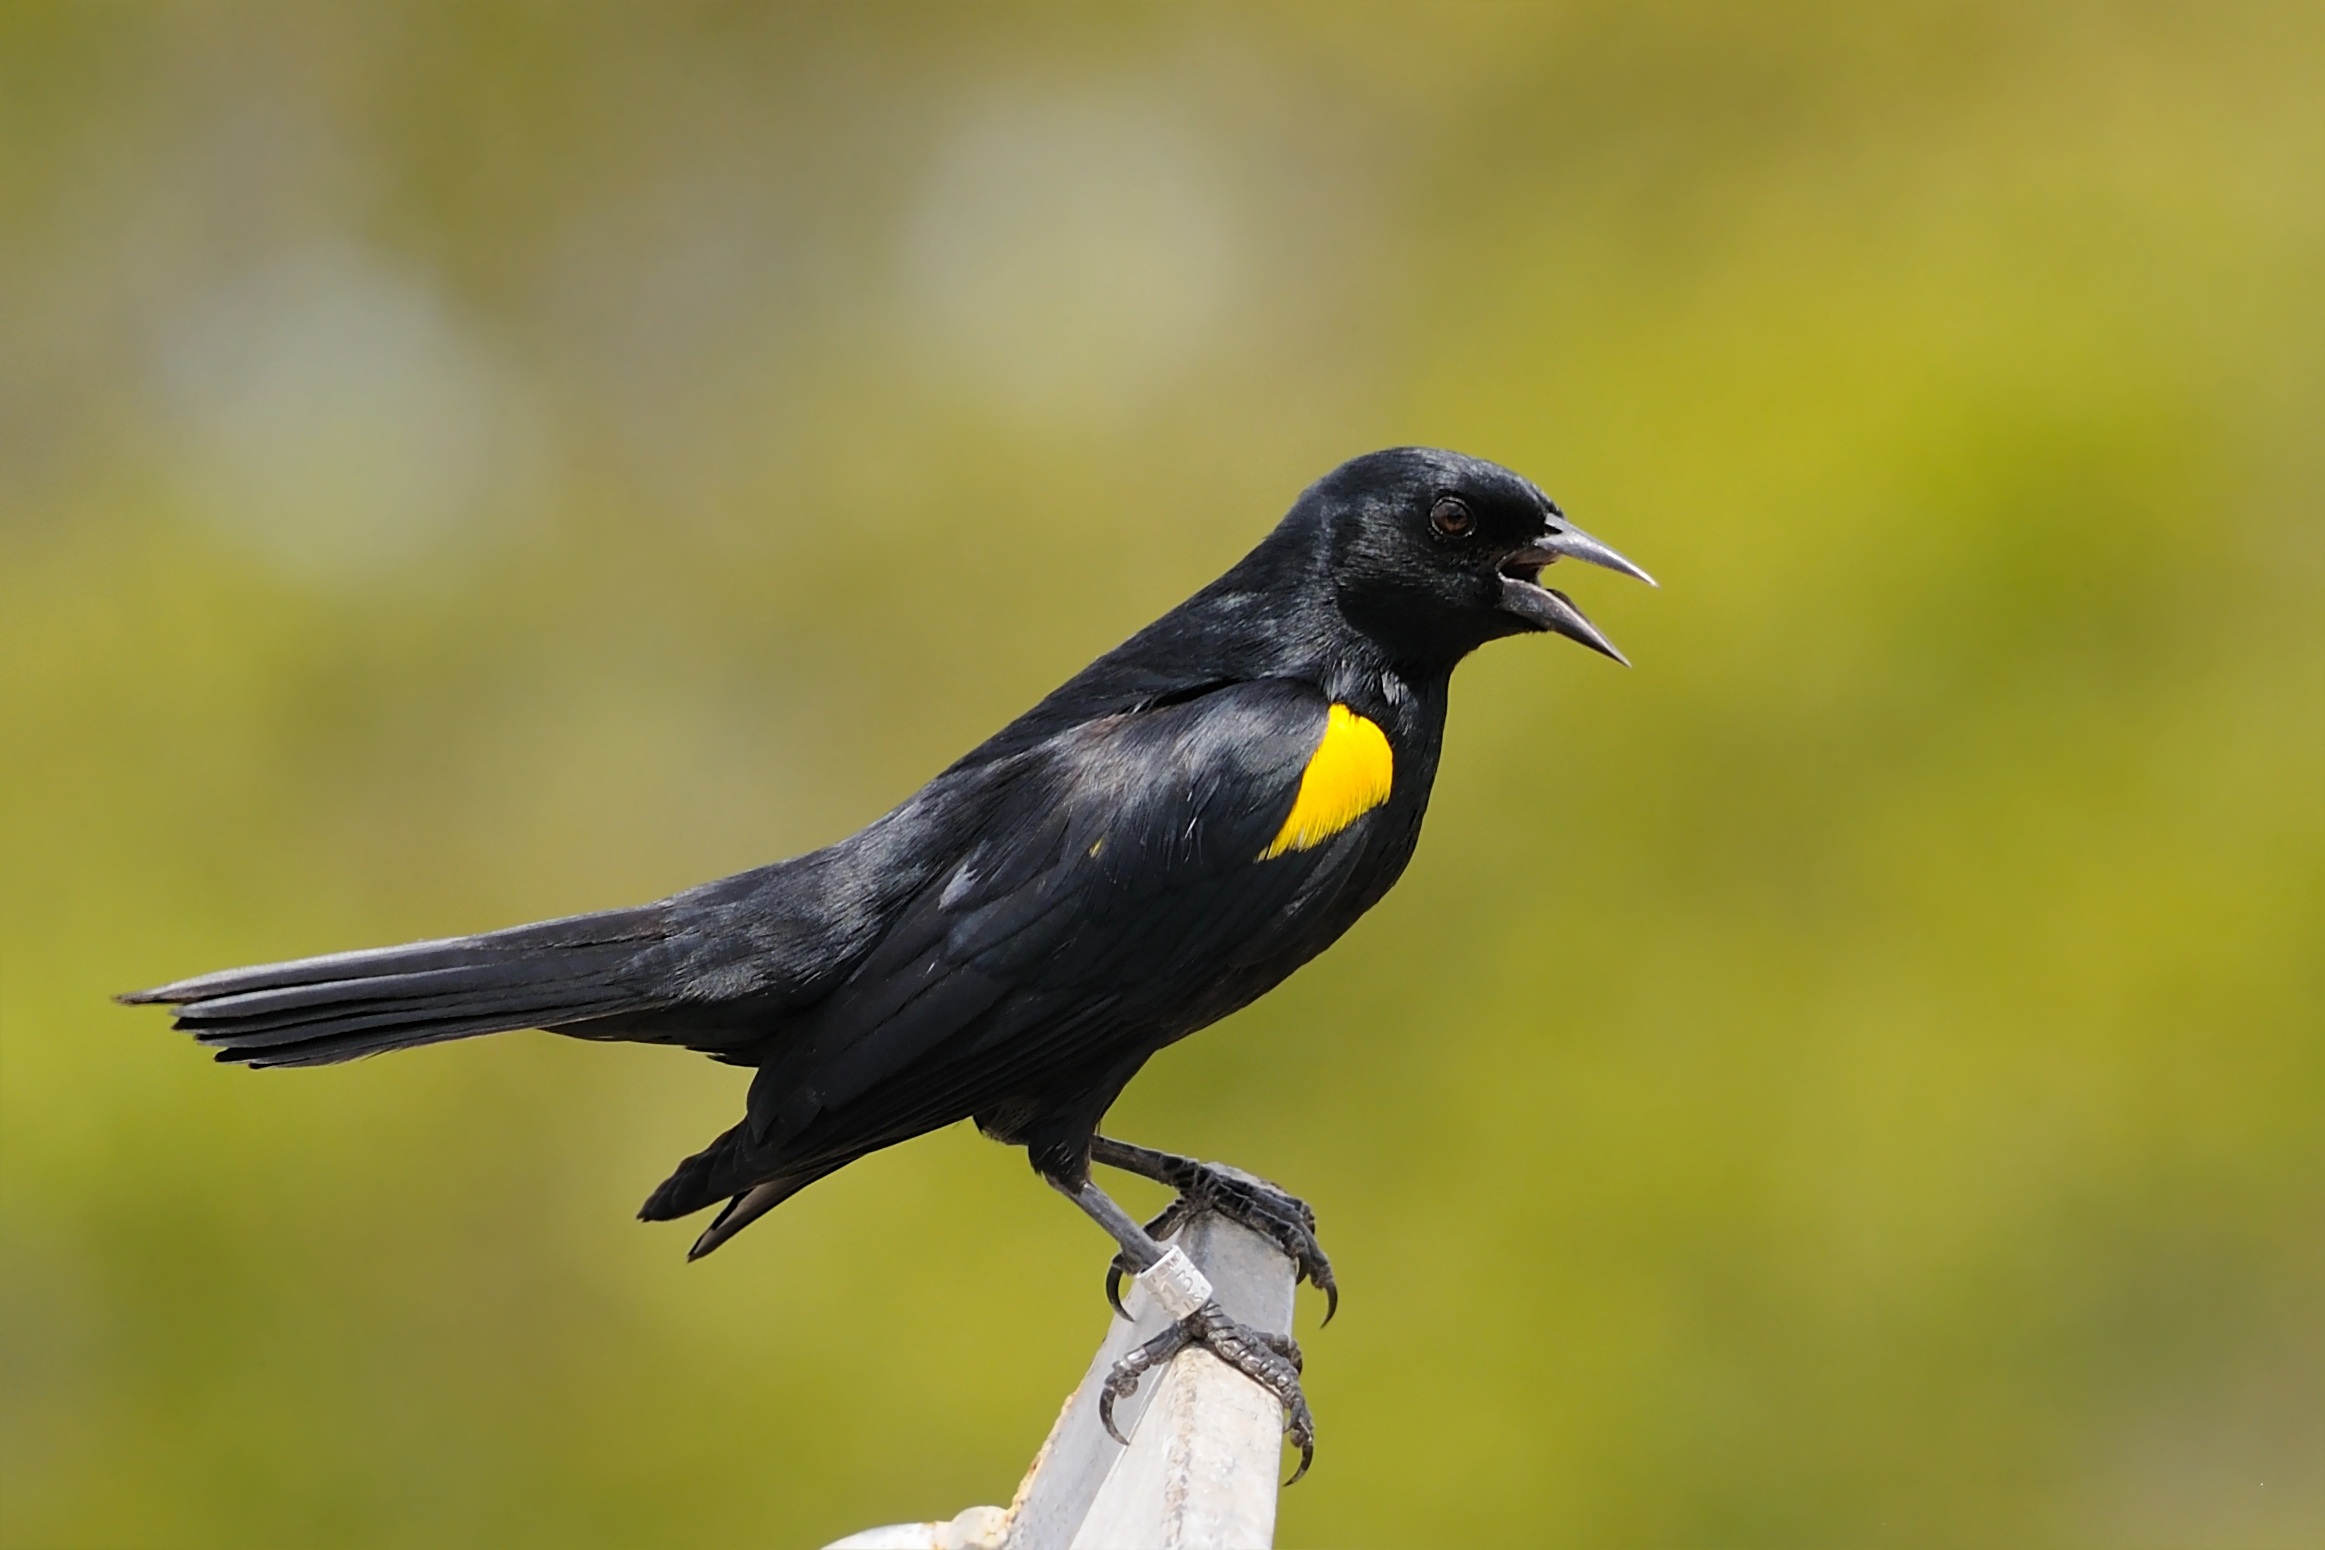
bird, wing, wildlife, beak, black, yellow, fauna, crow, rook, vertebrate, finch, blackbird, perched, eurasian magpie, american crow, perching bird, crow like bird, acridotheres, yellow shouldered blackbird